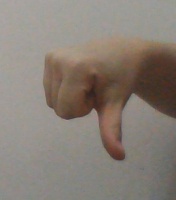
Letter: waw